Forssa

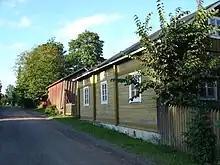
Wooden houses in Kalliomäki

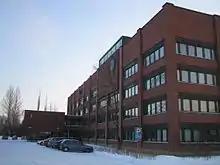
The Forssa city hall

In statistics related to basic statistical units, the city of Forssa is divided into three major districts, twenty statistical districts and thirty minor districts. The three major districts are "Keskustaajama" (the part of the central conurbation going over the municipal boundaries and its surrounding countryside), "Parkkiaro" (a rural area in the middle of Forssa) and "Entinen Koijärvi" (the core areas of the former municipality of Koijärvi). The villages of Kokko and Matku, partly annexed to Urjala, are not part of the Entinen Koijärvi major district. On the other hand, the southern part of the statistical district of Kojo, part of the major district, was not part of the municipality of Koijärvi but instead the market town of Forssa. The statistical district of Kojo also includes the Lempää area, formerly part of the municipality of Tammela.